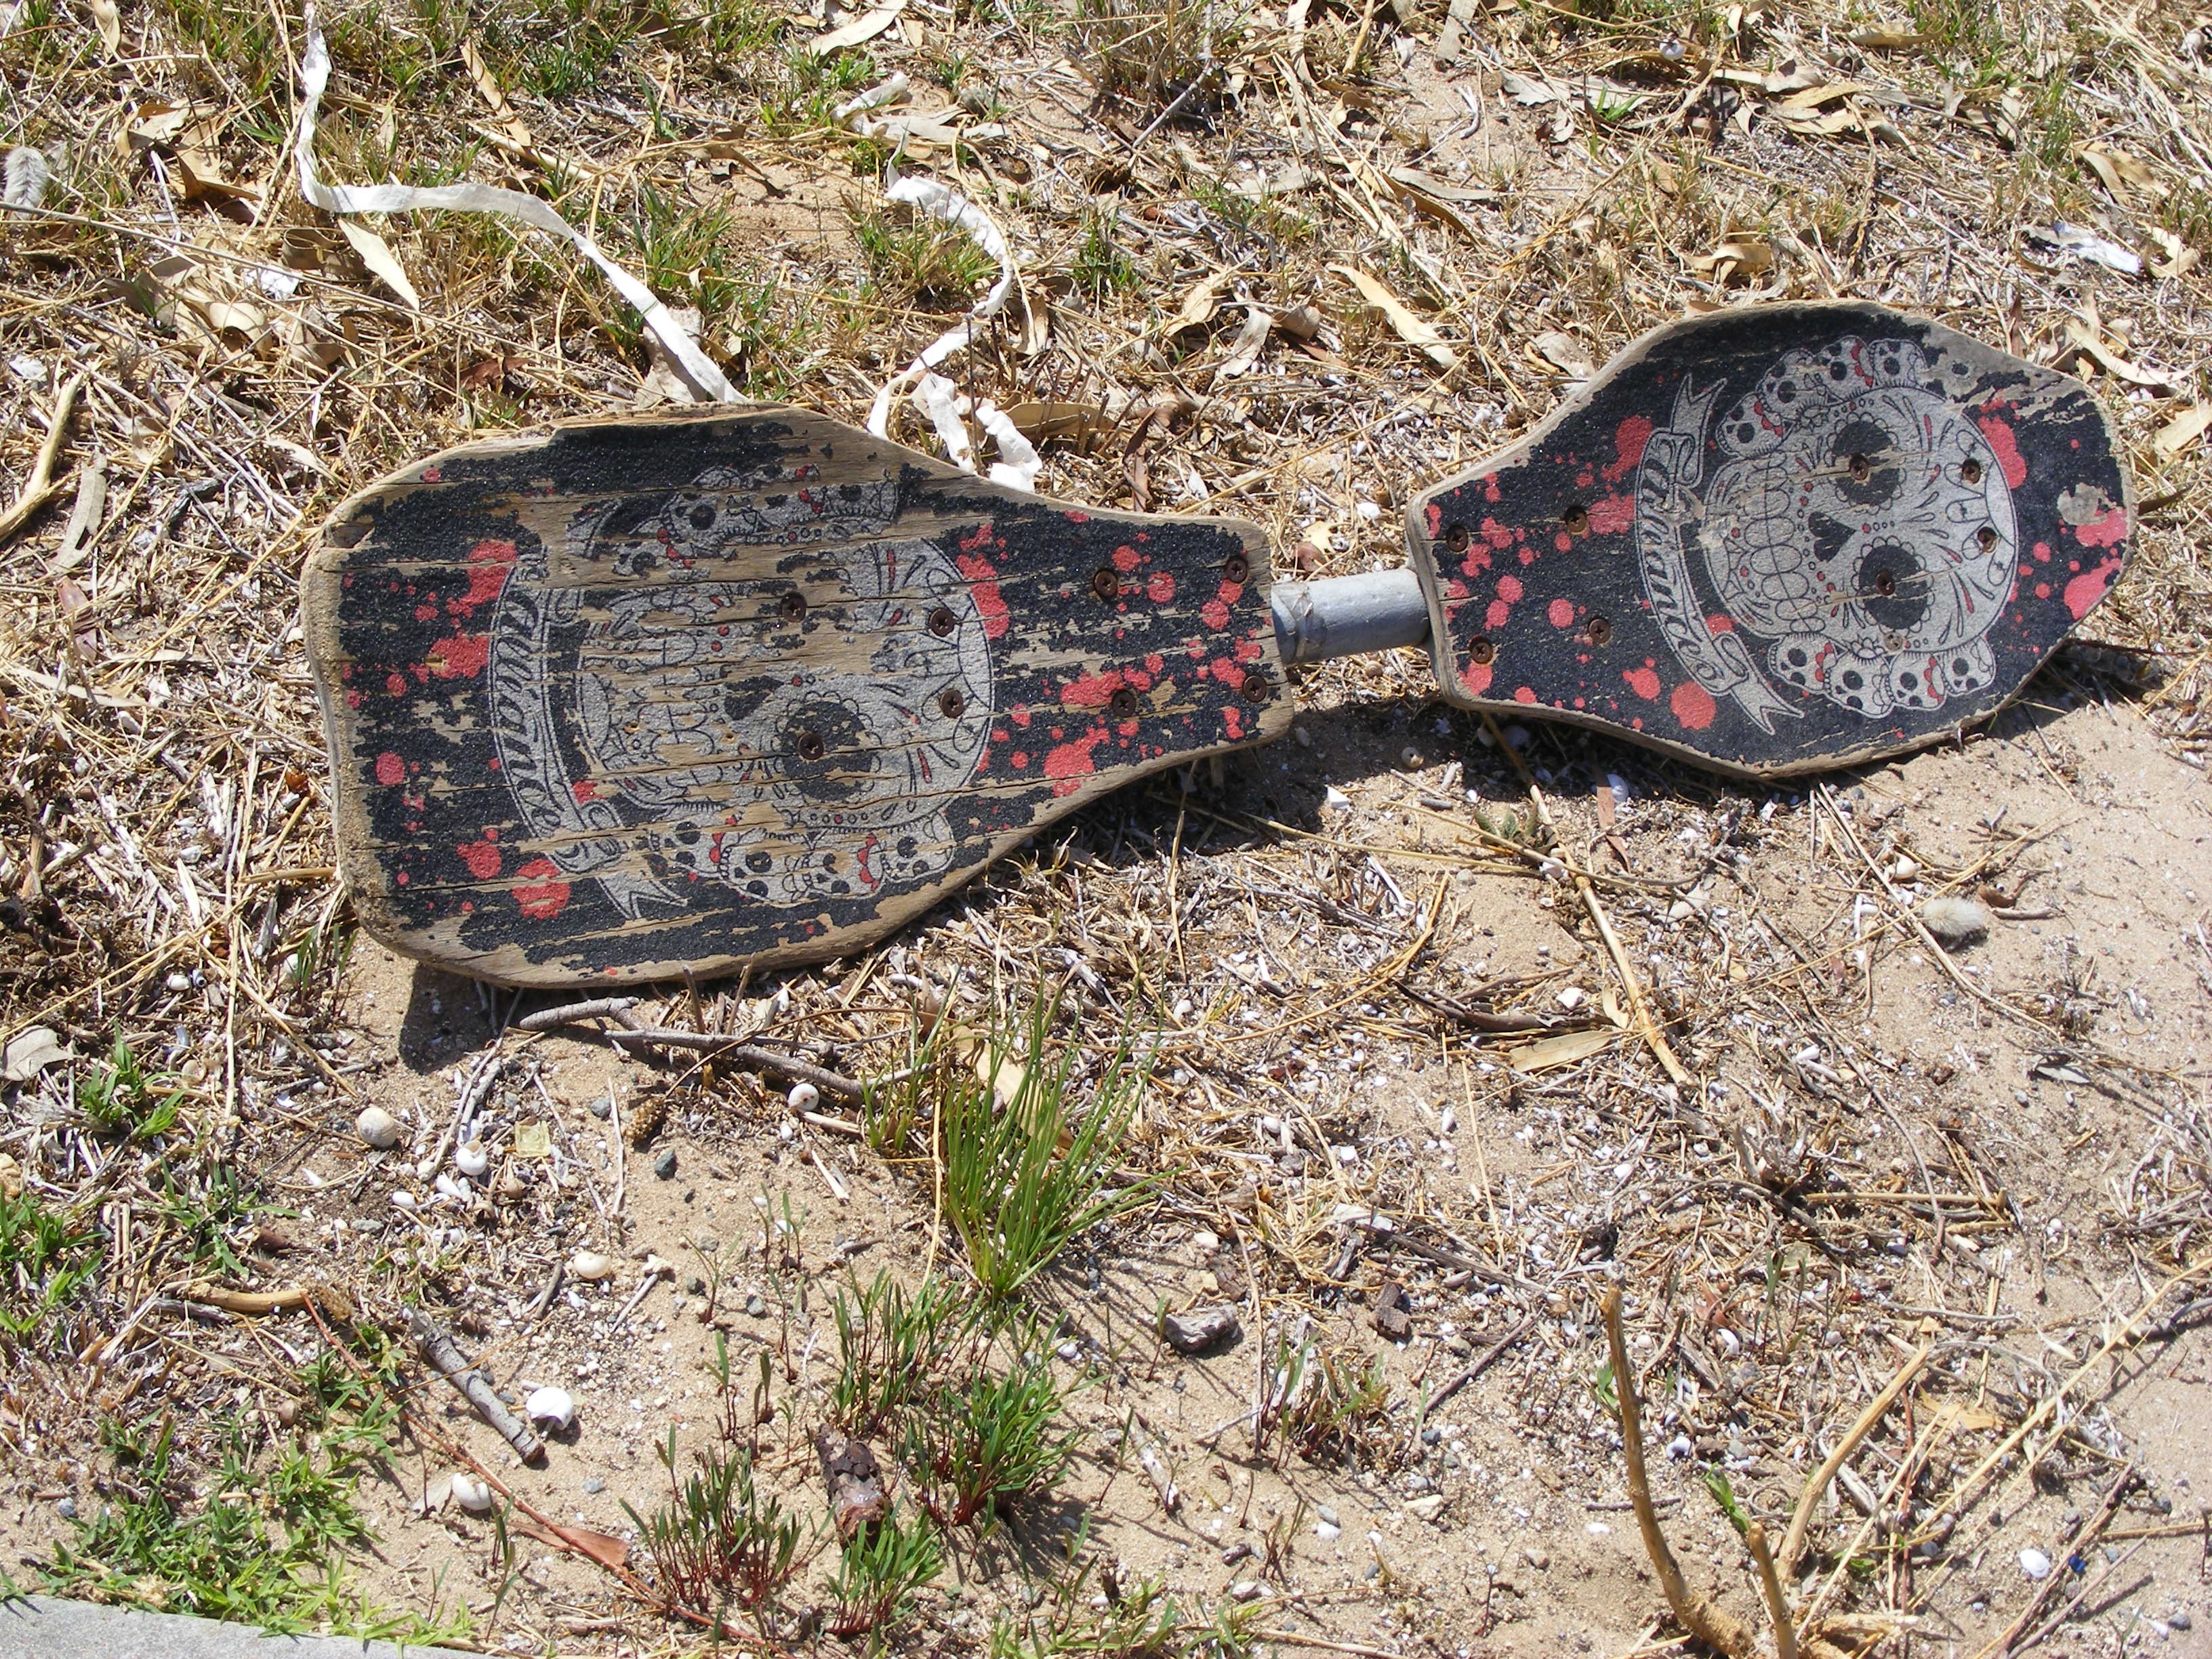
shoe, skateboard, old, worn, footwear, snakeboard